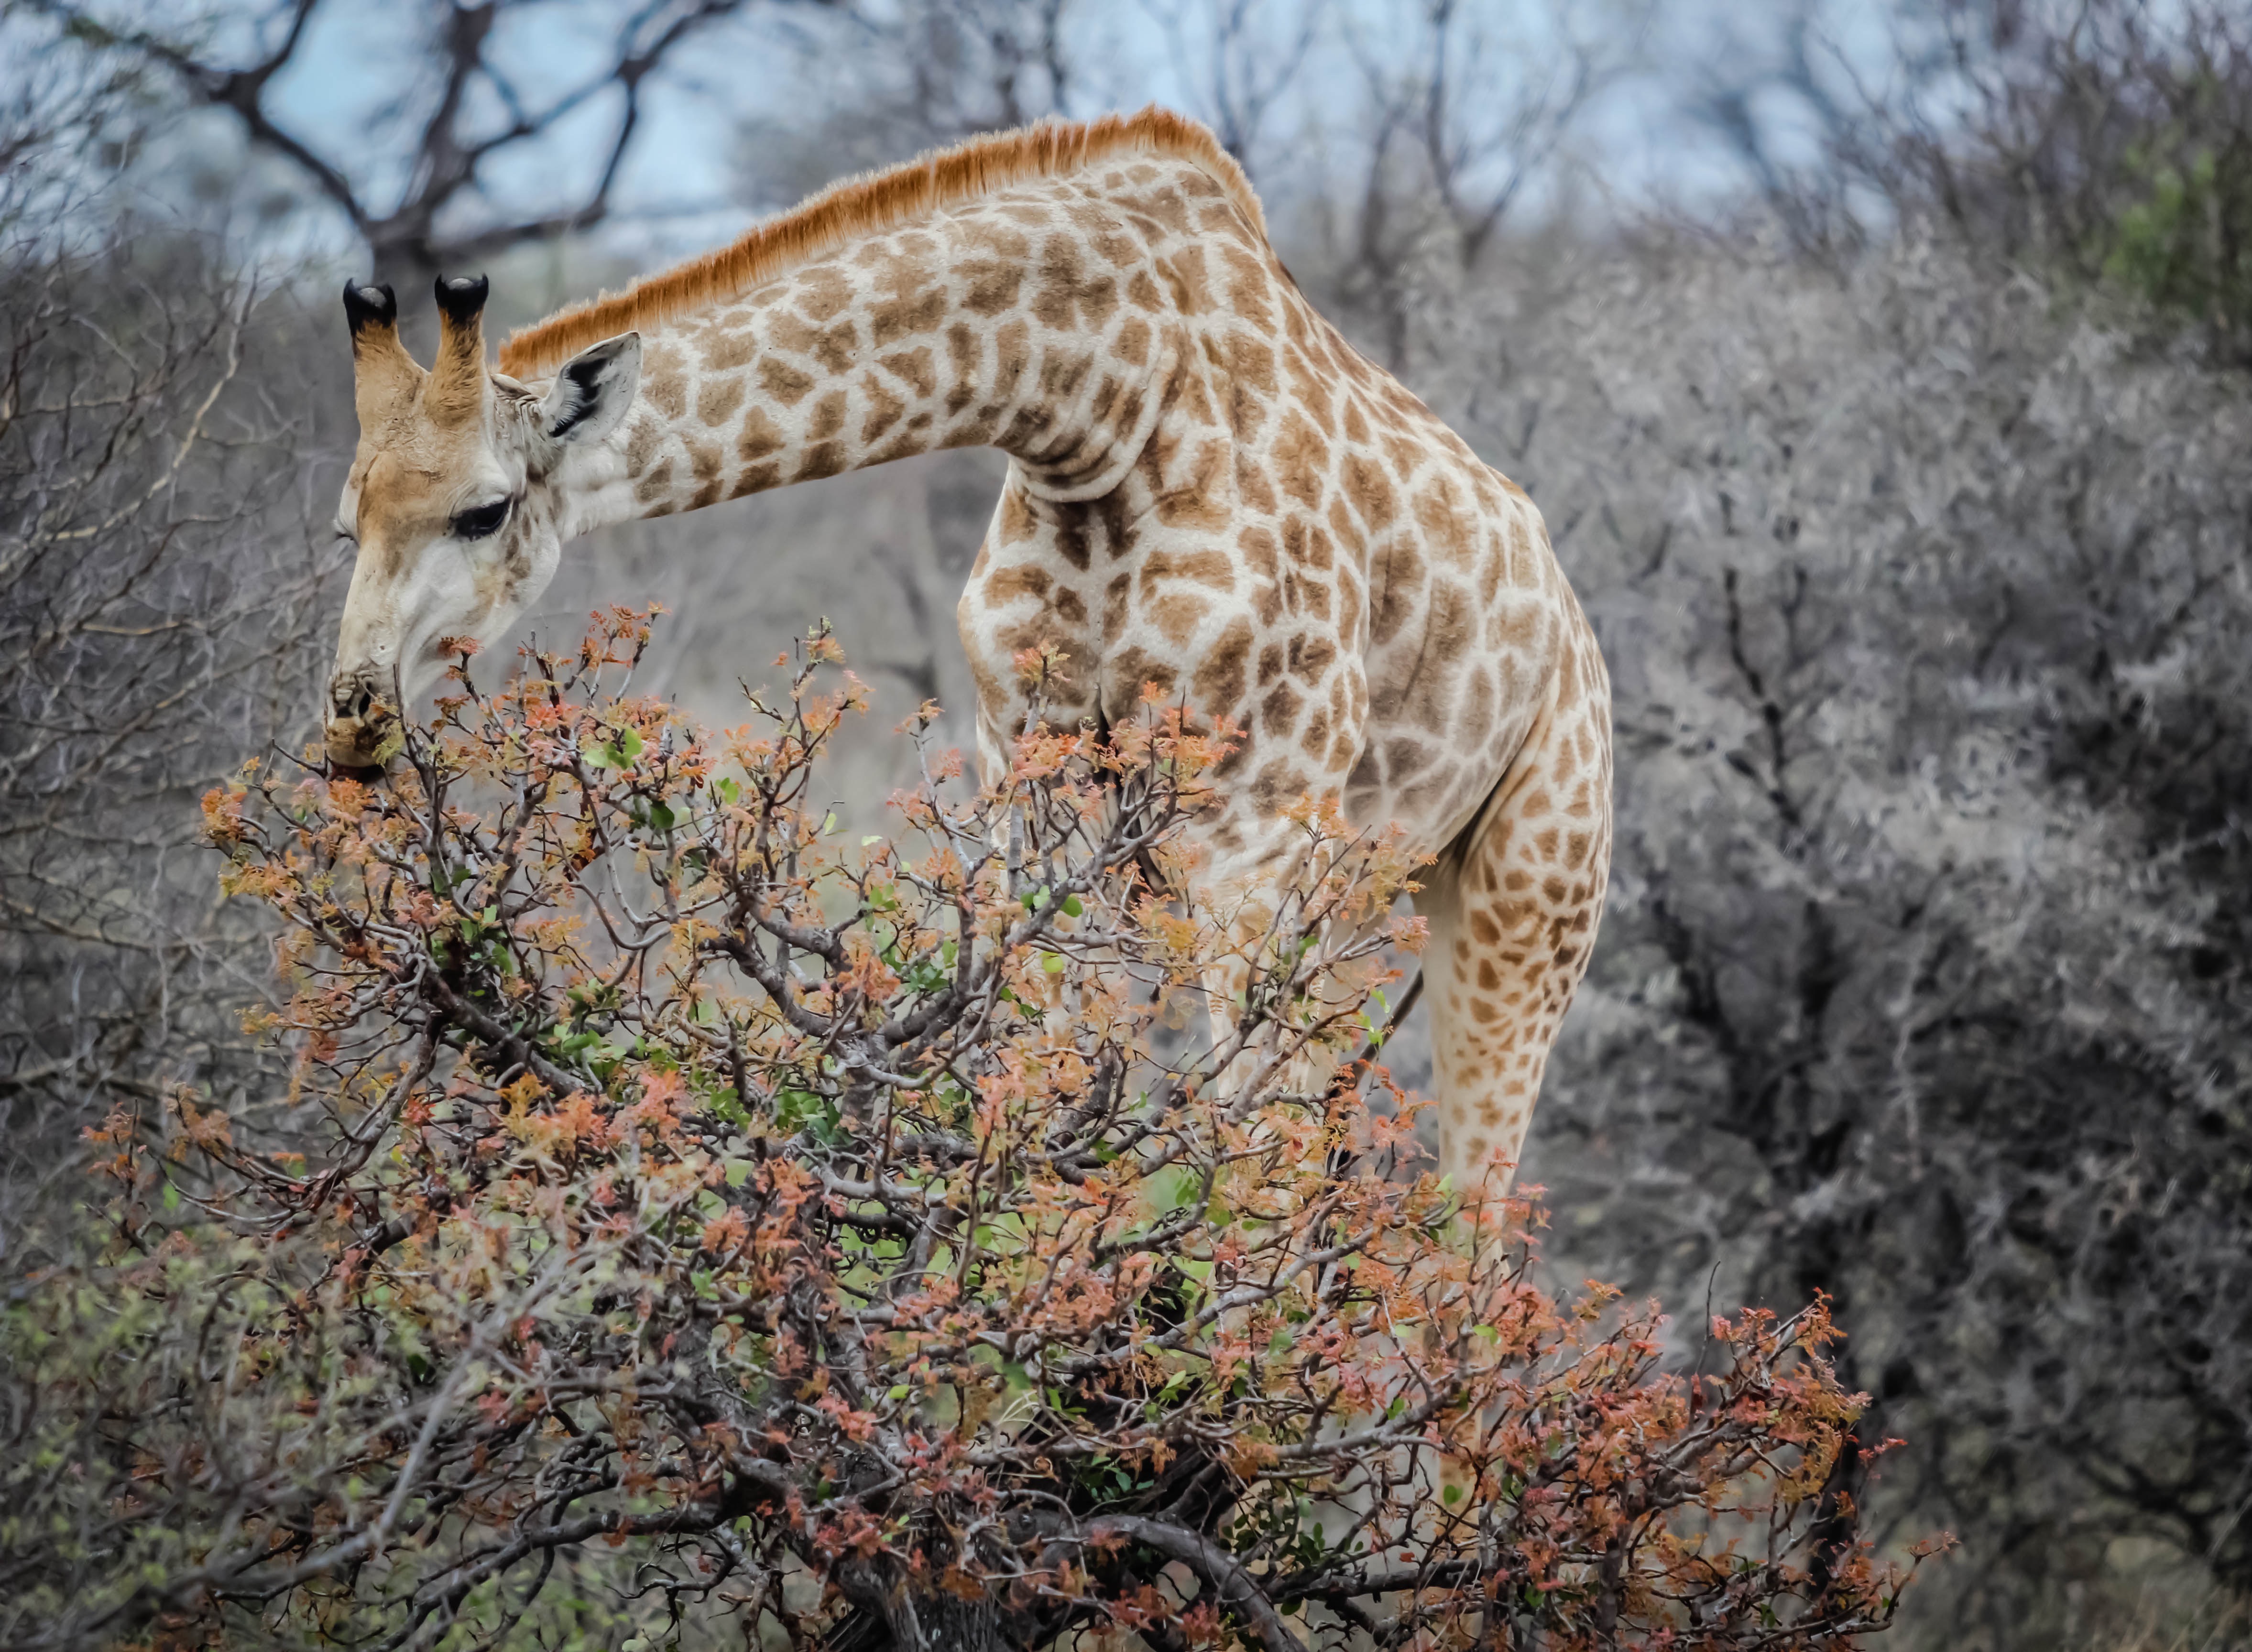
tree, animal, wildlife, mammal, fauna, leopard, eating bush, long neck, giraffe, vertebrate